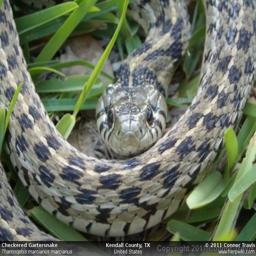
Animal: snakes